Mike Pride (musician)

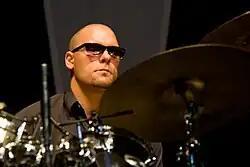
Mike Pride, Moers Festival 2012

Mike Pride is an American, New York City based drummer/percussionist, composer & improviser, sometimes vocalist, and educator, born on July 7. He is known for the large number of bands he plays with, and has a significant reputation in a multiplicity of musical communities around the world. Time Out NY says of one album featuring him ""Pride has backed brainy jazz legend Anthony Braxton as well as political punks Millions of Dead Cops. Those influences and countless others speed by here, but the flow of ideas is so continuous that the album never feels like pastiche."".